Outline of Saint Vincent and the Grenadines

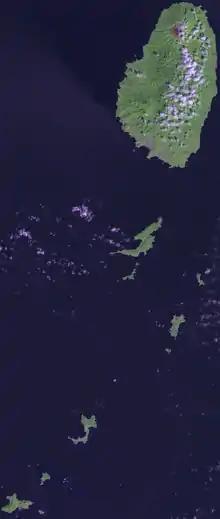
An enlargeable satellite image of Saint Vincent and the Grenadines

Demographics of Saint Vincent and the Grenadines